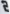
Number: 2